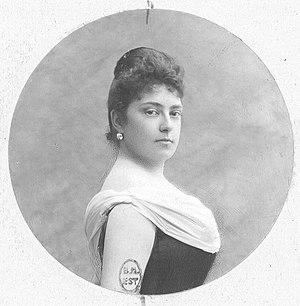
Portraits de Maria Letizia Bonaparte, duchesse d'Aoste (1866-1926), 2ème femme d'Amédée de Savoie, duc d'Aoste, ancien roi d'Espagne.